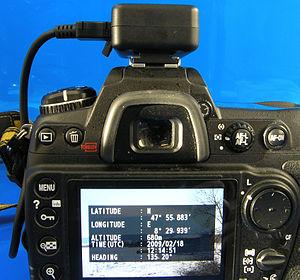
Le Nikon D700 est un appareil photographique reflex numérique plein format de 12,1 mégapixels, annoncé par Nikon le 1ᵉʳ juillet 2008. C'est un boîtier professionnel.
Le Nikon D300 est un appareil photographique reflex numérique fabriqué par Nikon. Lancé en octobre 2007, c'est un boîtier semi-professionnel qui remplace le D200 et qui a été remplacé par le D300s. Il est équipé d'un capteur au format Nikon DX.
L’Exchangeable image file format ou EXIF est une spécification de format de fichier pour les images utilisées par les appareils photographiques numériques. Il a été établi par le Japan Electronic Industry Development Association. Cette spécification repose sur des formats existants tels que JPEG, TIFF version 6.0 et RIFF format de fichier audio WAVE, en y ajoutant des balises de métadonnées. L’Exif n’est pas supporté avec les formats JPEG 2000 ou PNG.